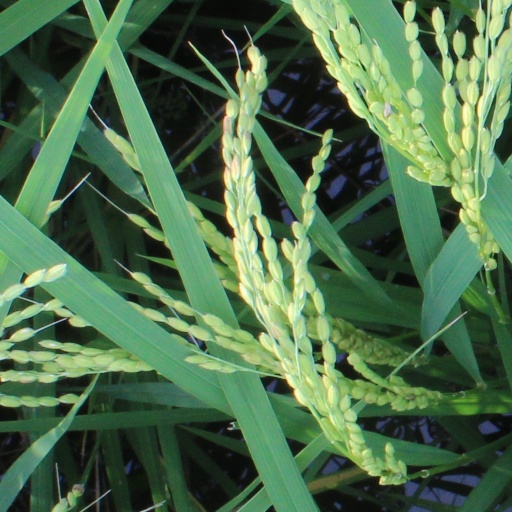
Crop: rice